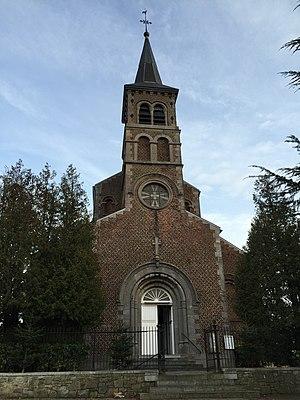
Eglise Saint-André de Jamioulx
Jamioulx [ʒamju] est un village en bordure de l'Eau d'Heure au sud de la ville de Charleroi, en Belgique. Il fait administrativement partie de la commune belge de Ham-sur-Heure-Nalinnes située en Région wallonne dans la province de Hainaut. C'était une commune à part entière avant la fusion des communes de 1977. Les habitants de Jamioulx sont les Jamelovien.